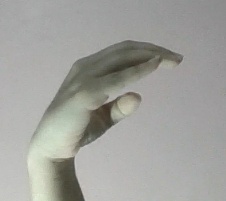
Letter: jeem